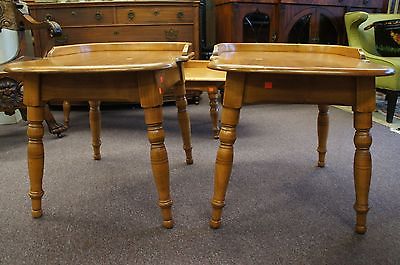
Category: table